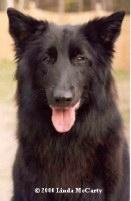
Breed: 227-n000070-groenendael